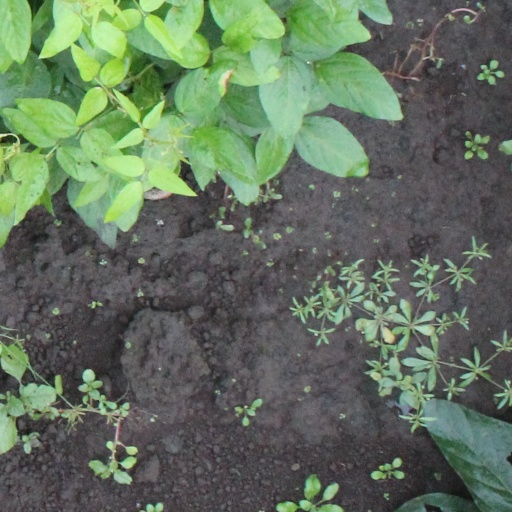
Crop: soybean